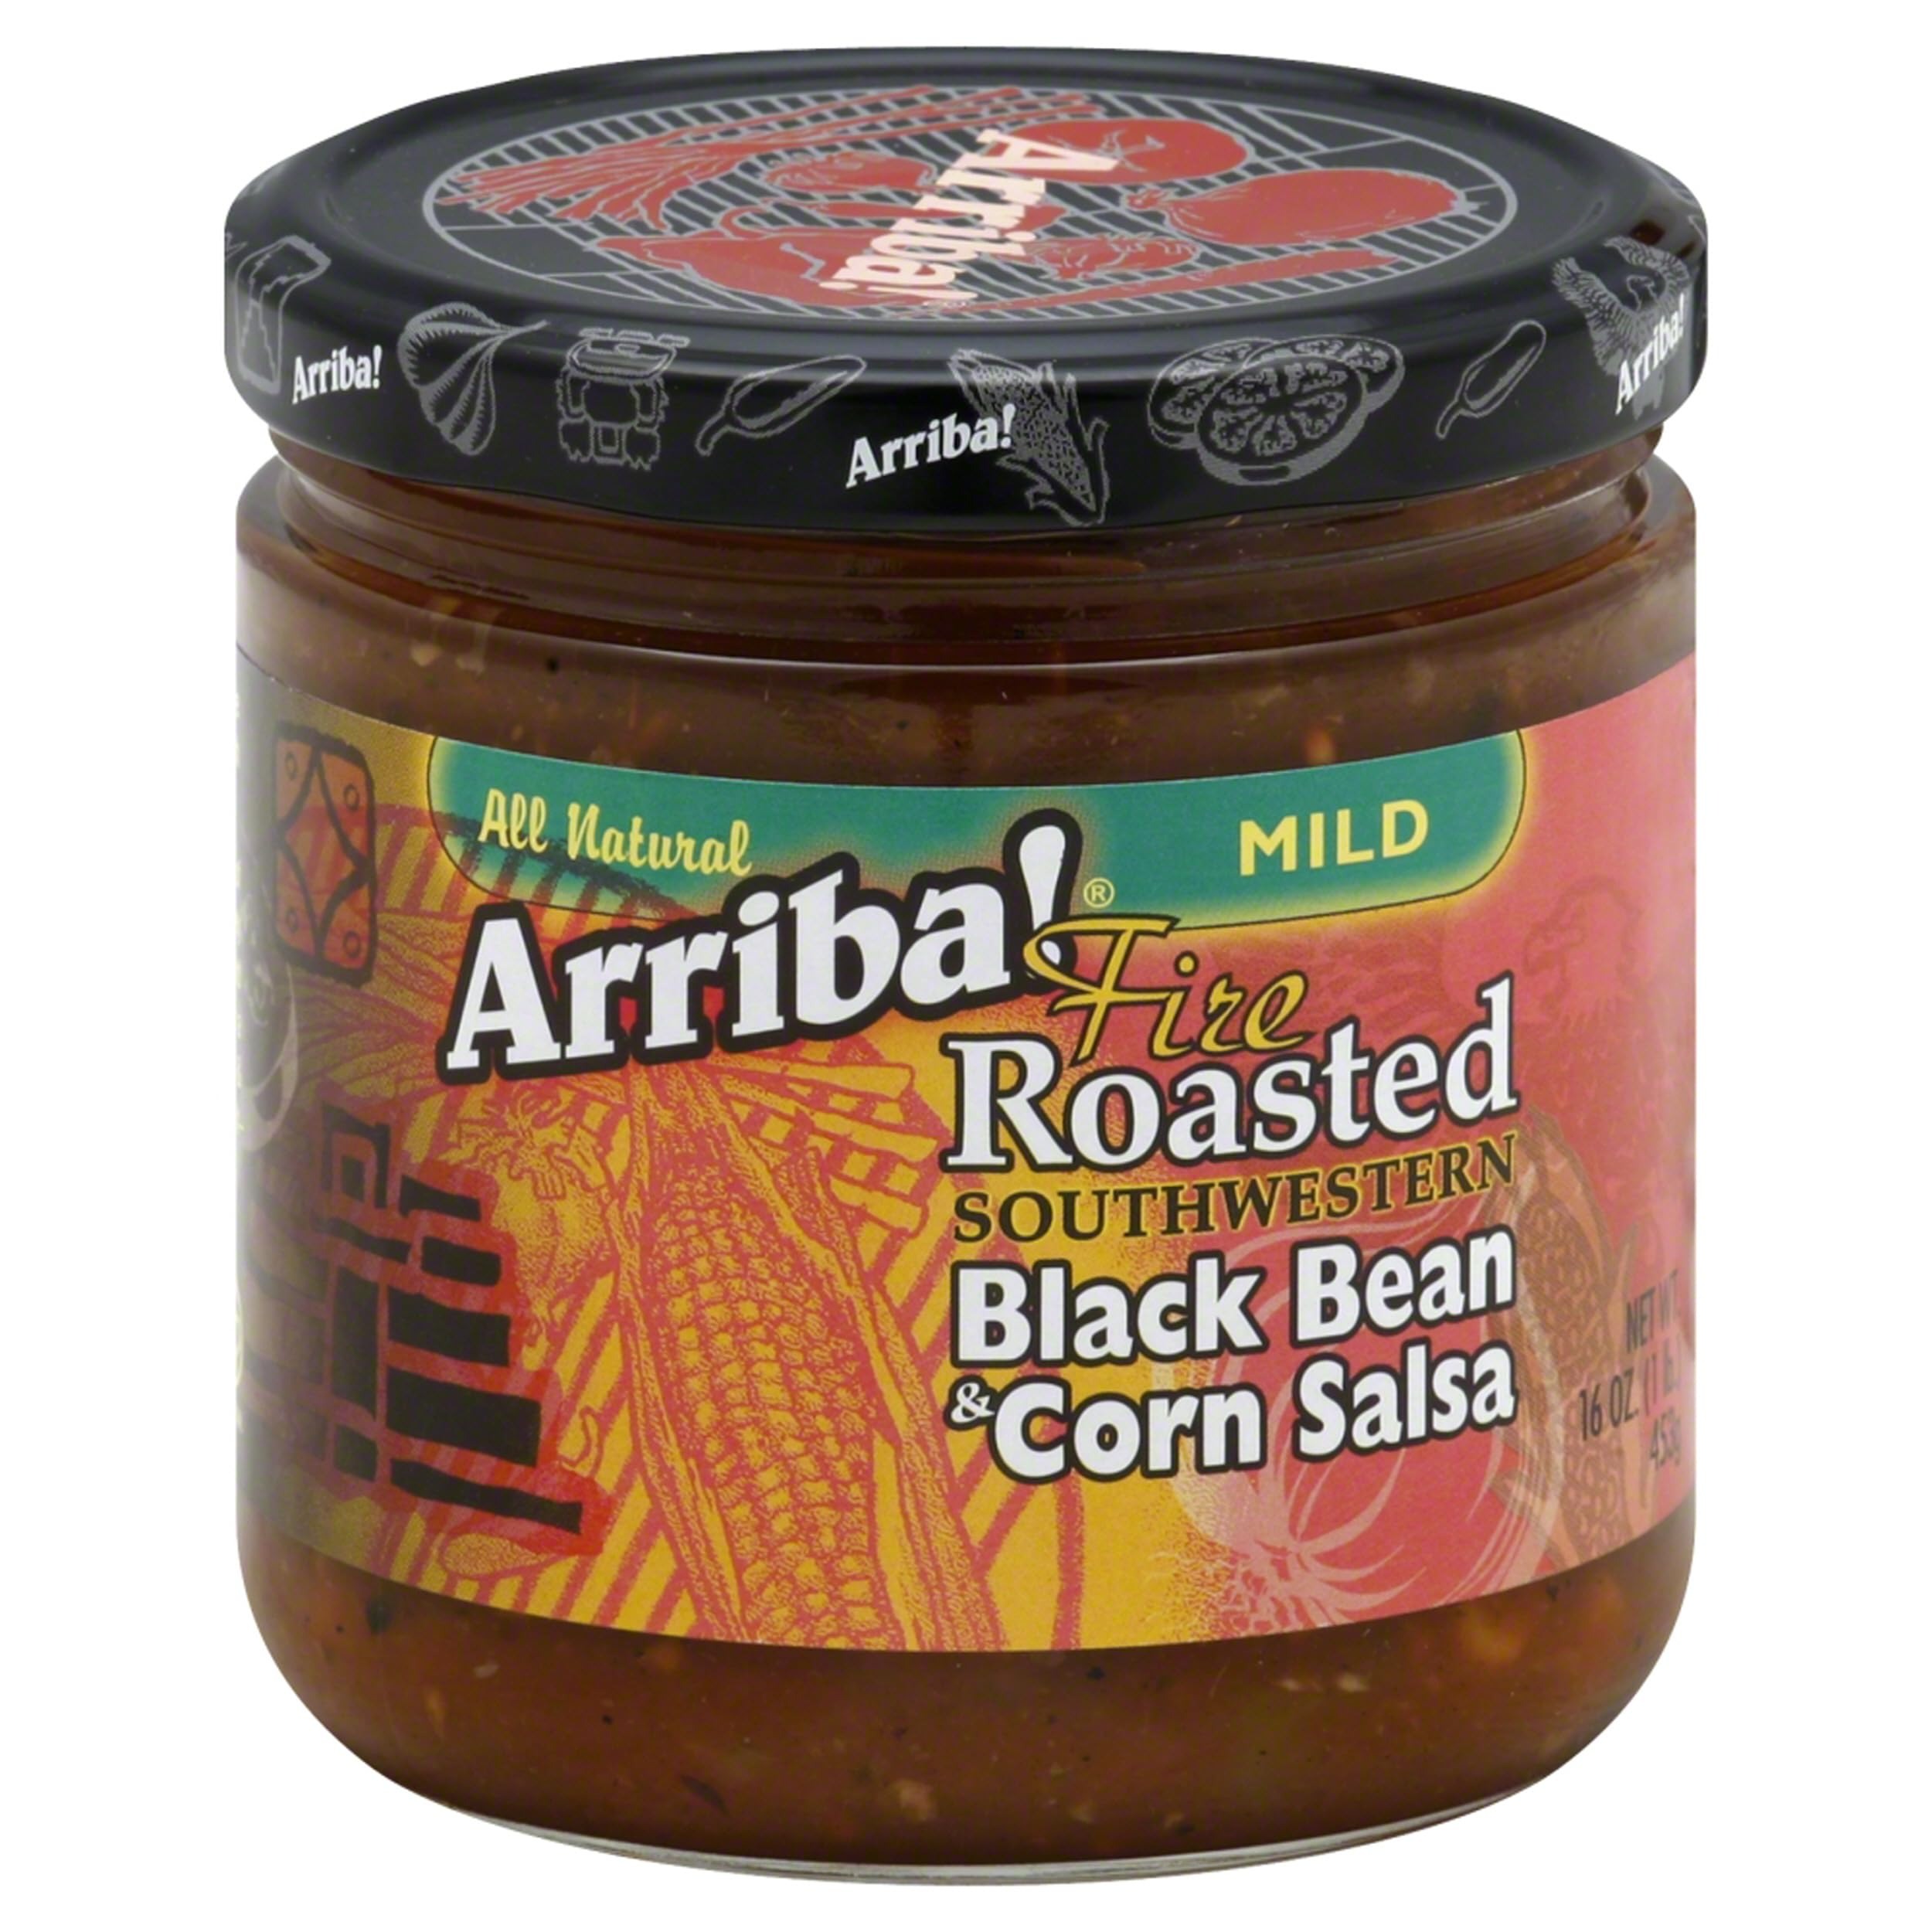
Item Name: Arriba! Fire Roasted Black Bean & Corn Salsa, Fat Free, 16 Ounces (Pack Of 6)
Bullet Point: Arriba! Fire Roasted Black Bean & Corn Salsa, Fat Free, 16 Ounces (Pack Of 6)
Value: 96.0
Unit: Ounce

Price: 33.74